Hong Kong Confidential (1958 film)

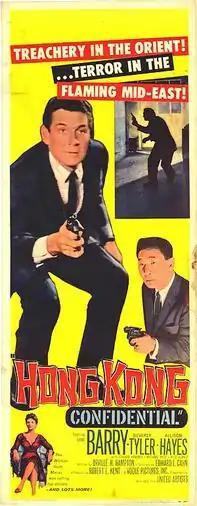
Film poster

Hong Kong Confidential is a 1958 American film noir crime film directed by Edward L. Cahn starring Gene Barry, Beverly Tyler and Allison Hayes.